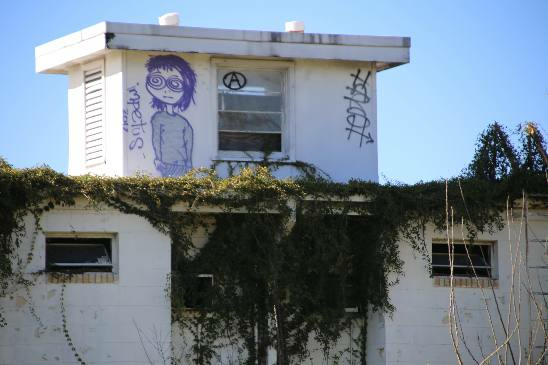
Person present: No